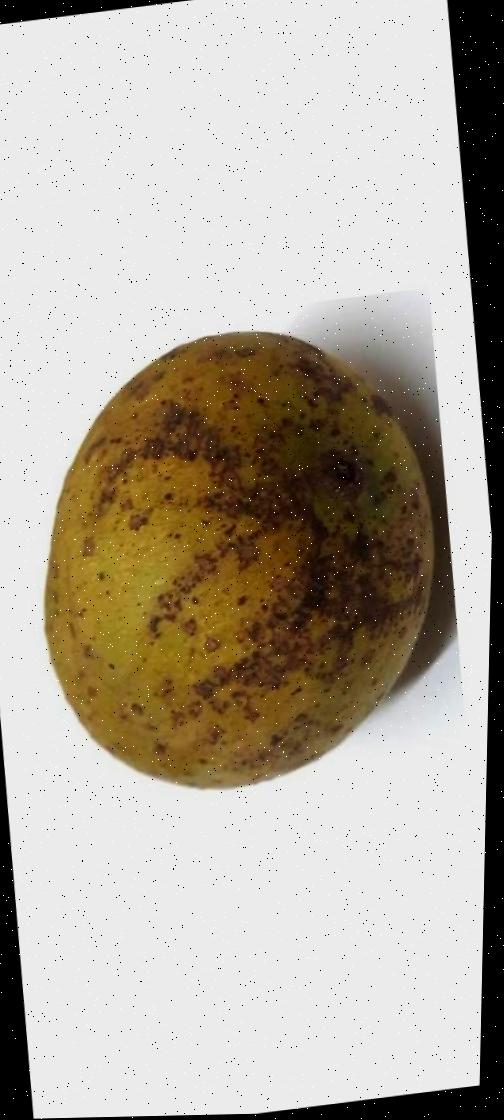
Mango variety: Gourmoti